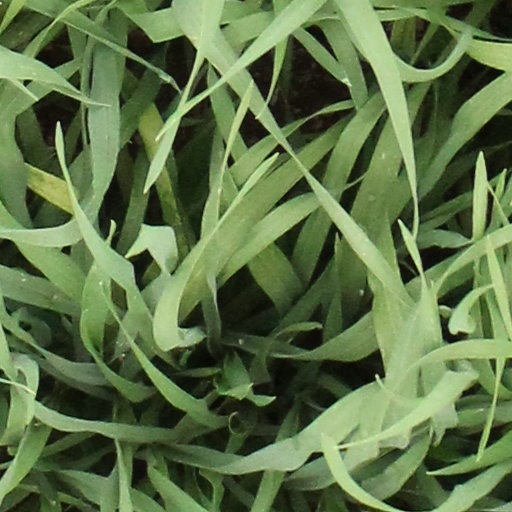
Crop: wheat